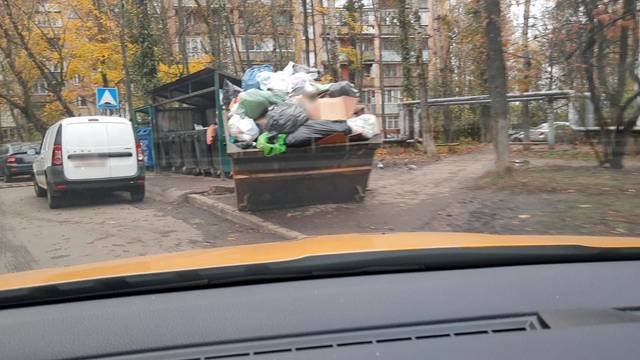
Region: Russia
Coordinates: 55.682, 37.255